Furlough (film)

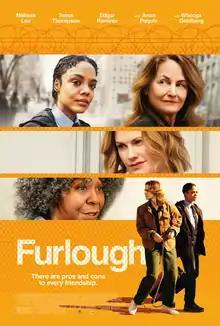
Theatrical release poster

Furlough is a 2018 American comedy-drama film starring Tessa Thompson, Melissa Leo, Whoopi Goldberg and Anna Paquin. The film was directed by Laurie Collyer, written by Barry Strugatz and produced by Leo; James Schamus served as an executive producer.